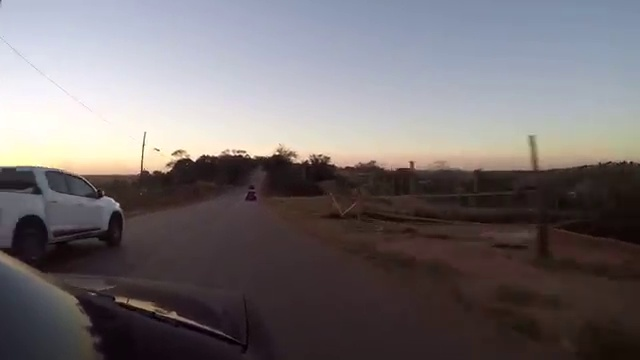
Fire: no
Smoke: no